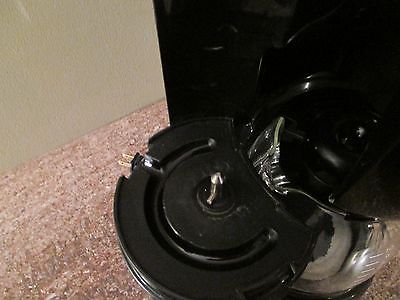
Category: coffee maker